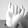
ASL letter: I